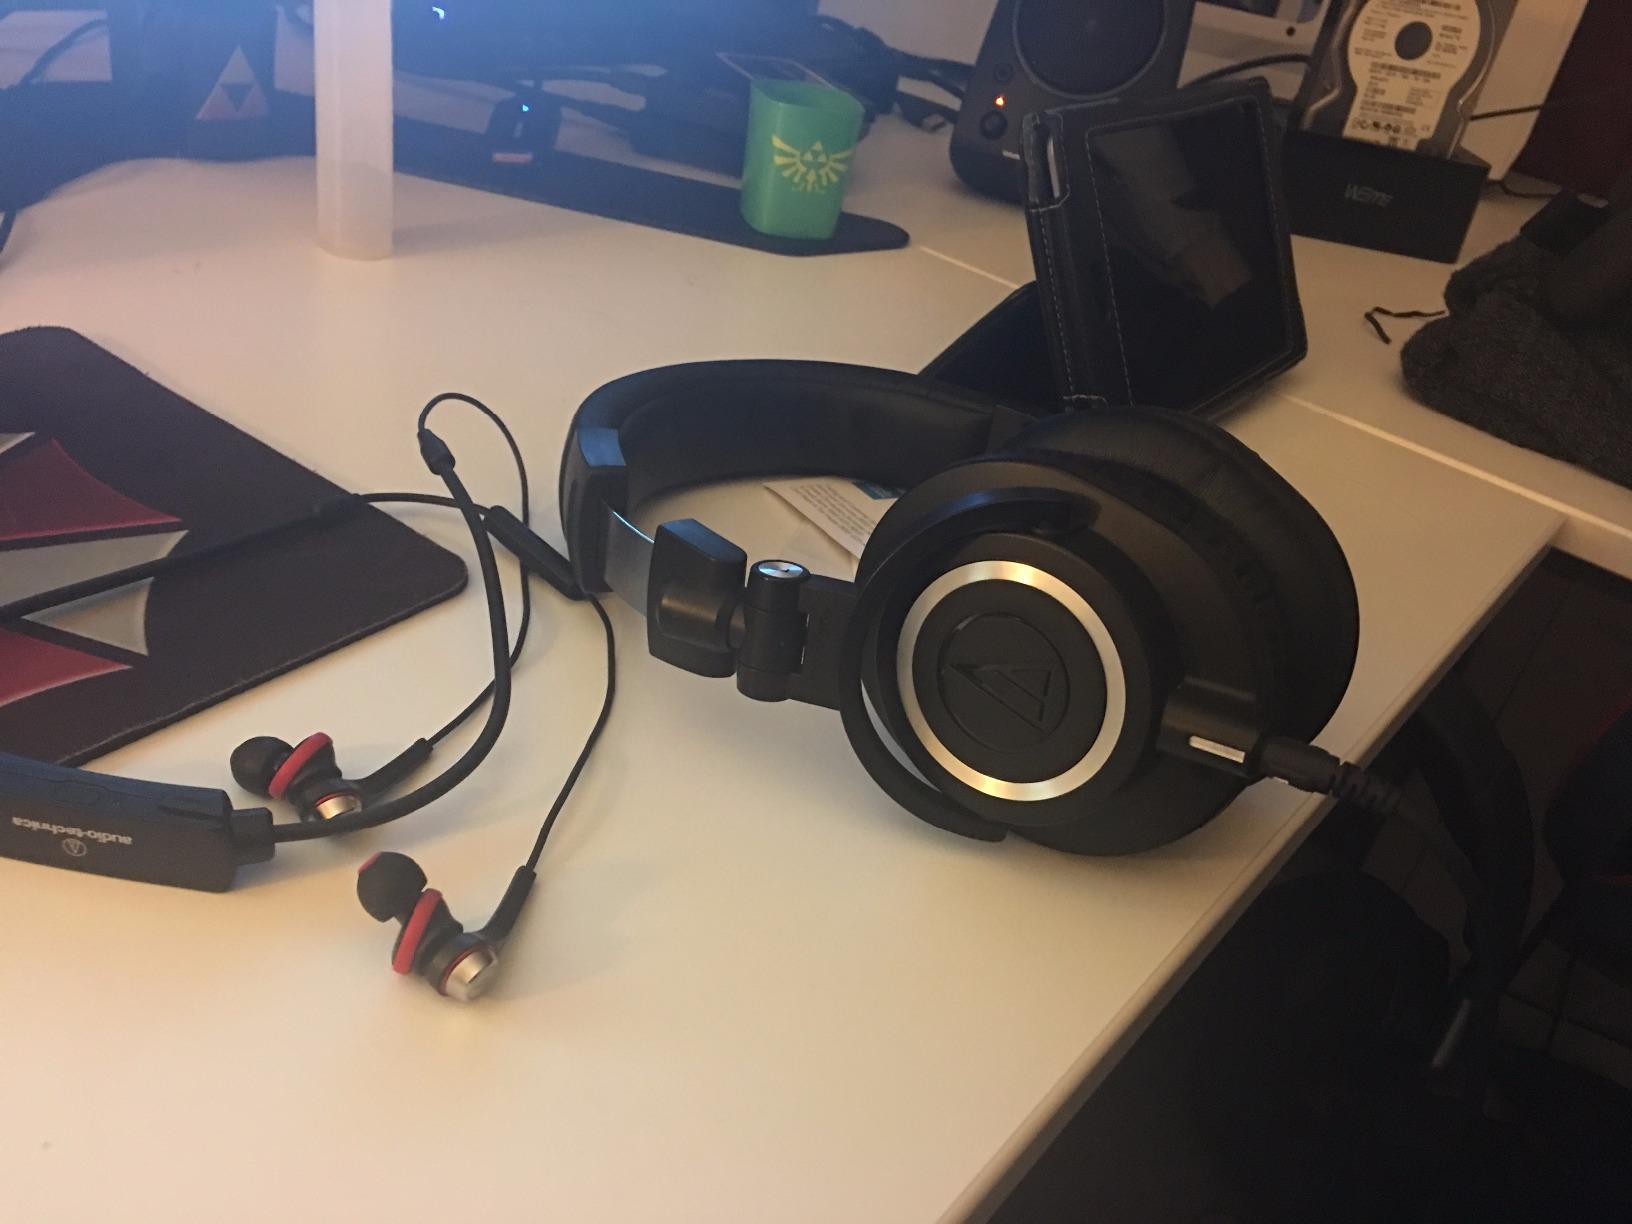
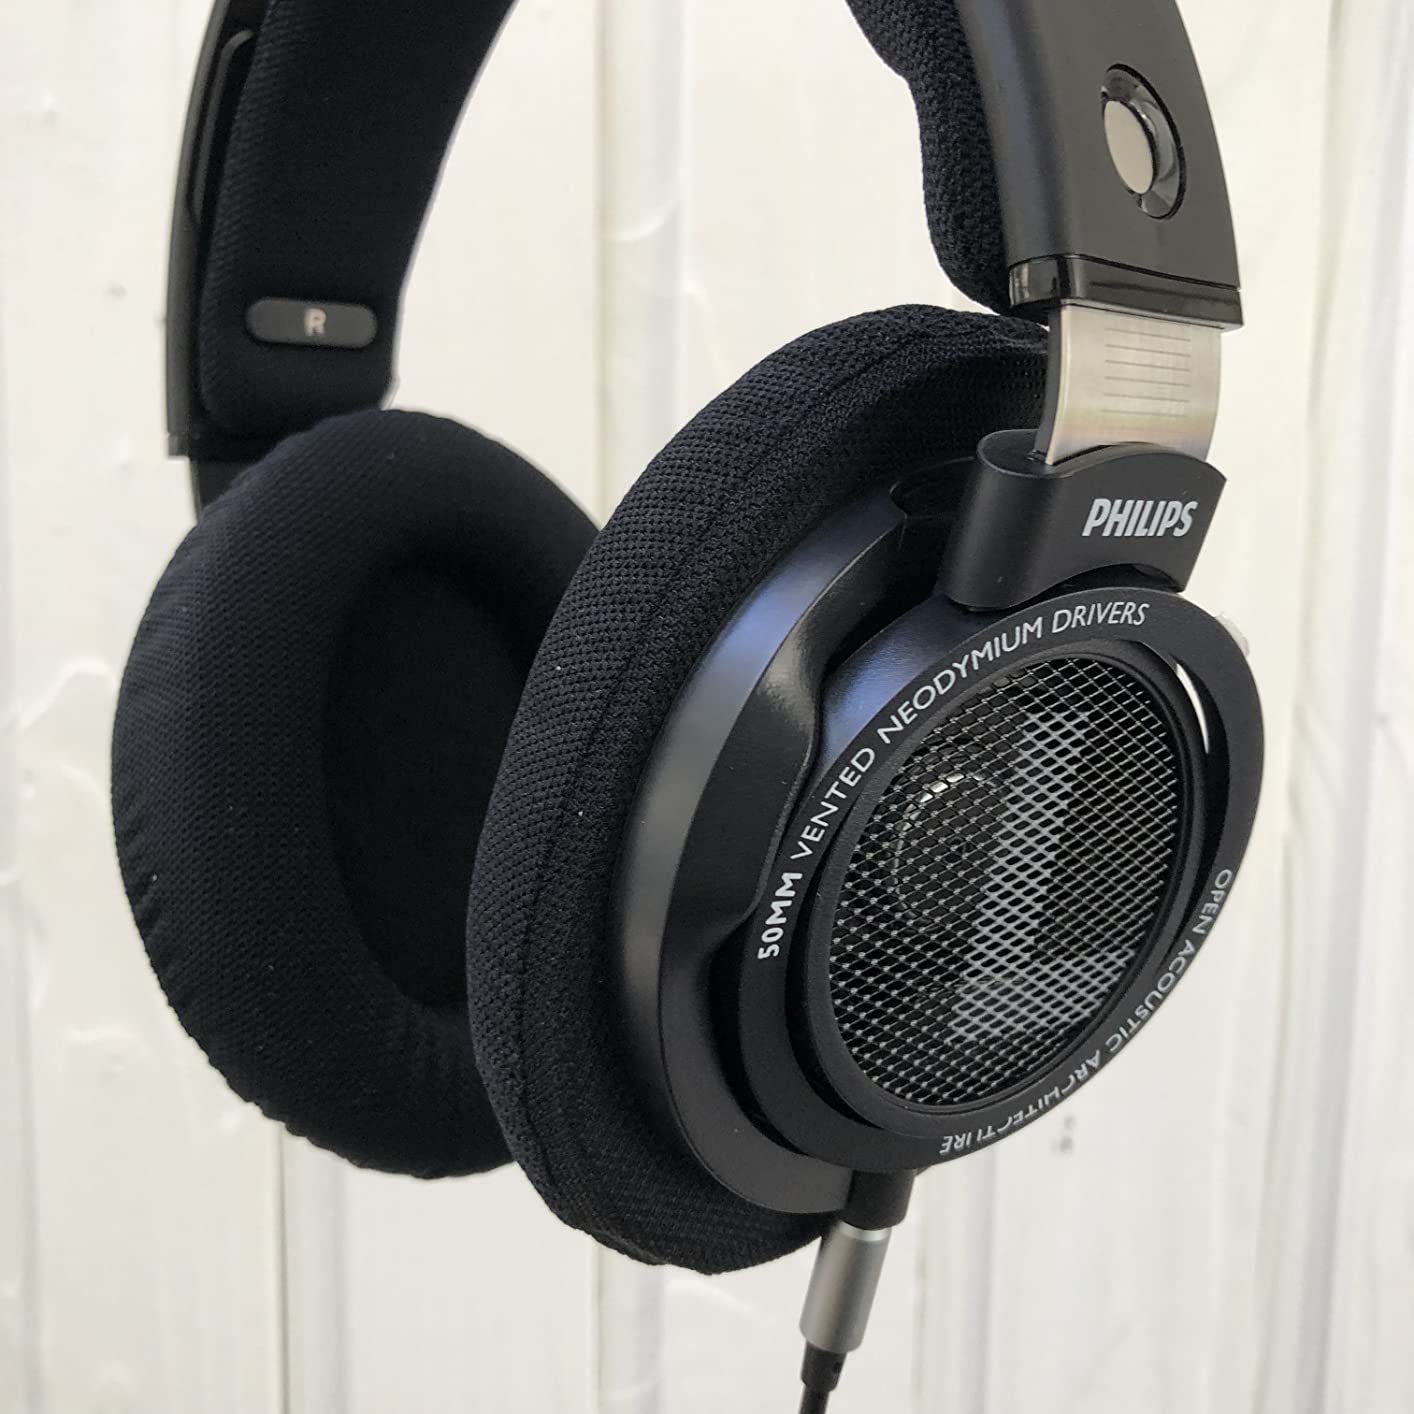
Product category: headphones
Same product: no